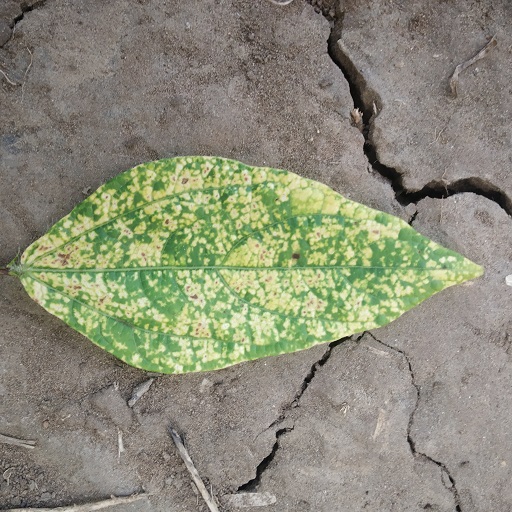
Label: Yellow Mosaic